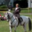
Label: horse